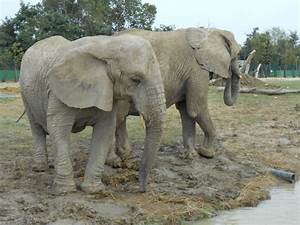
Label: elephant